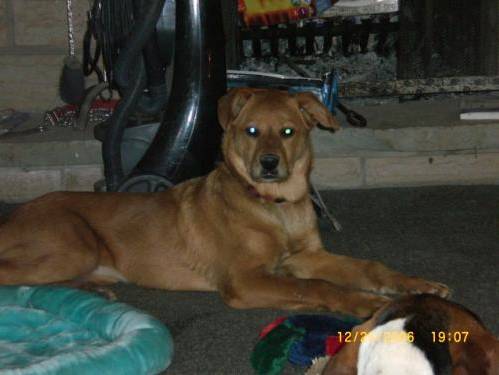
Label: dog